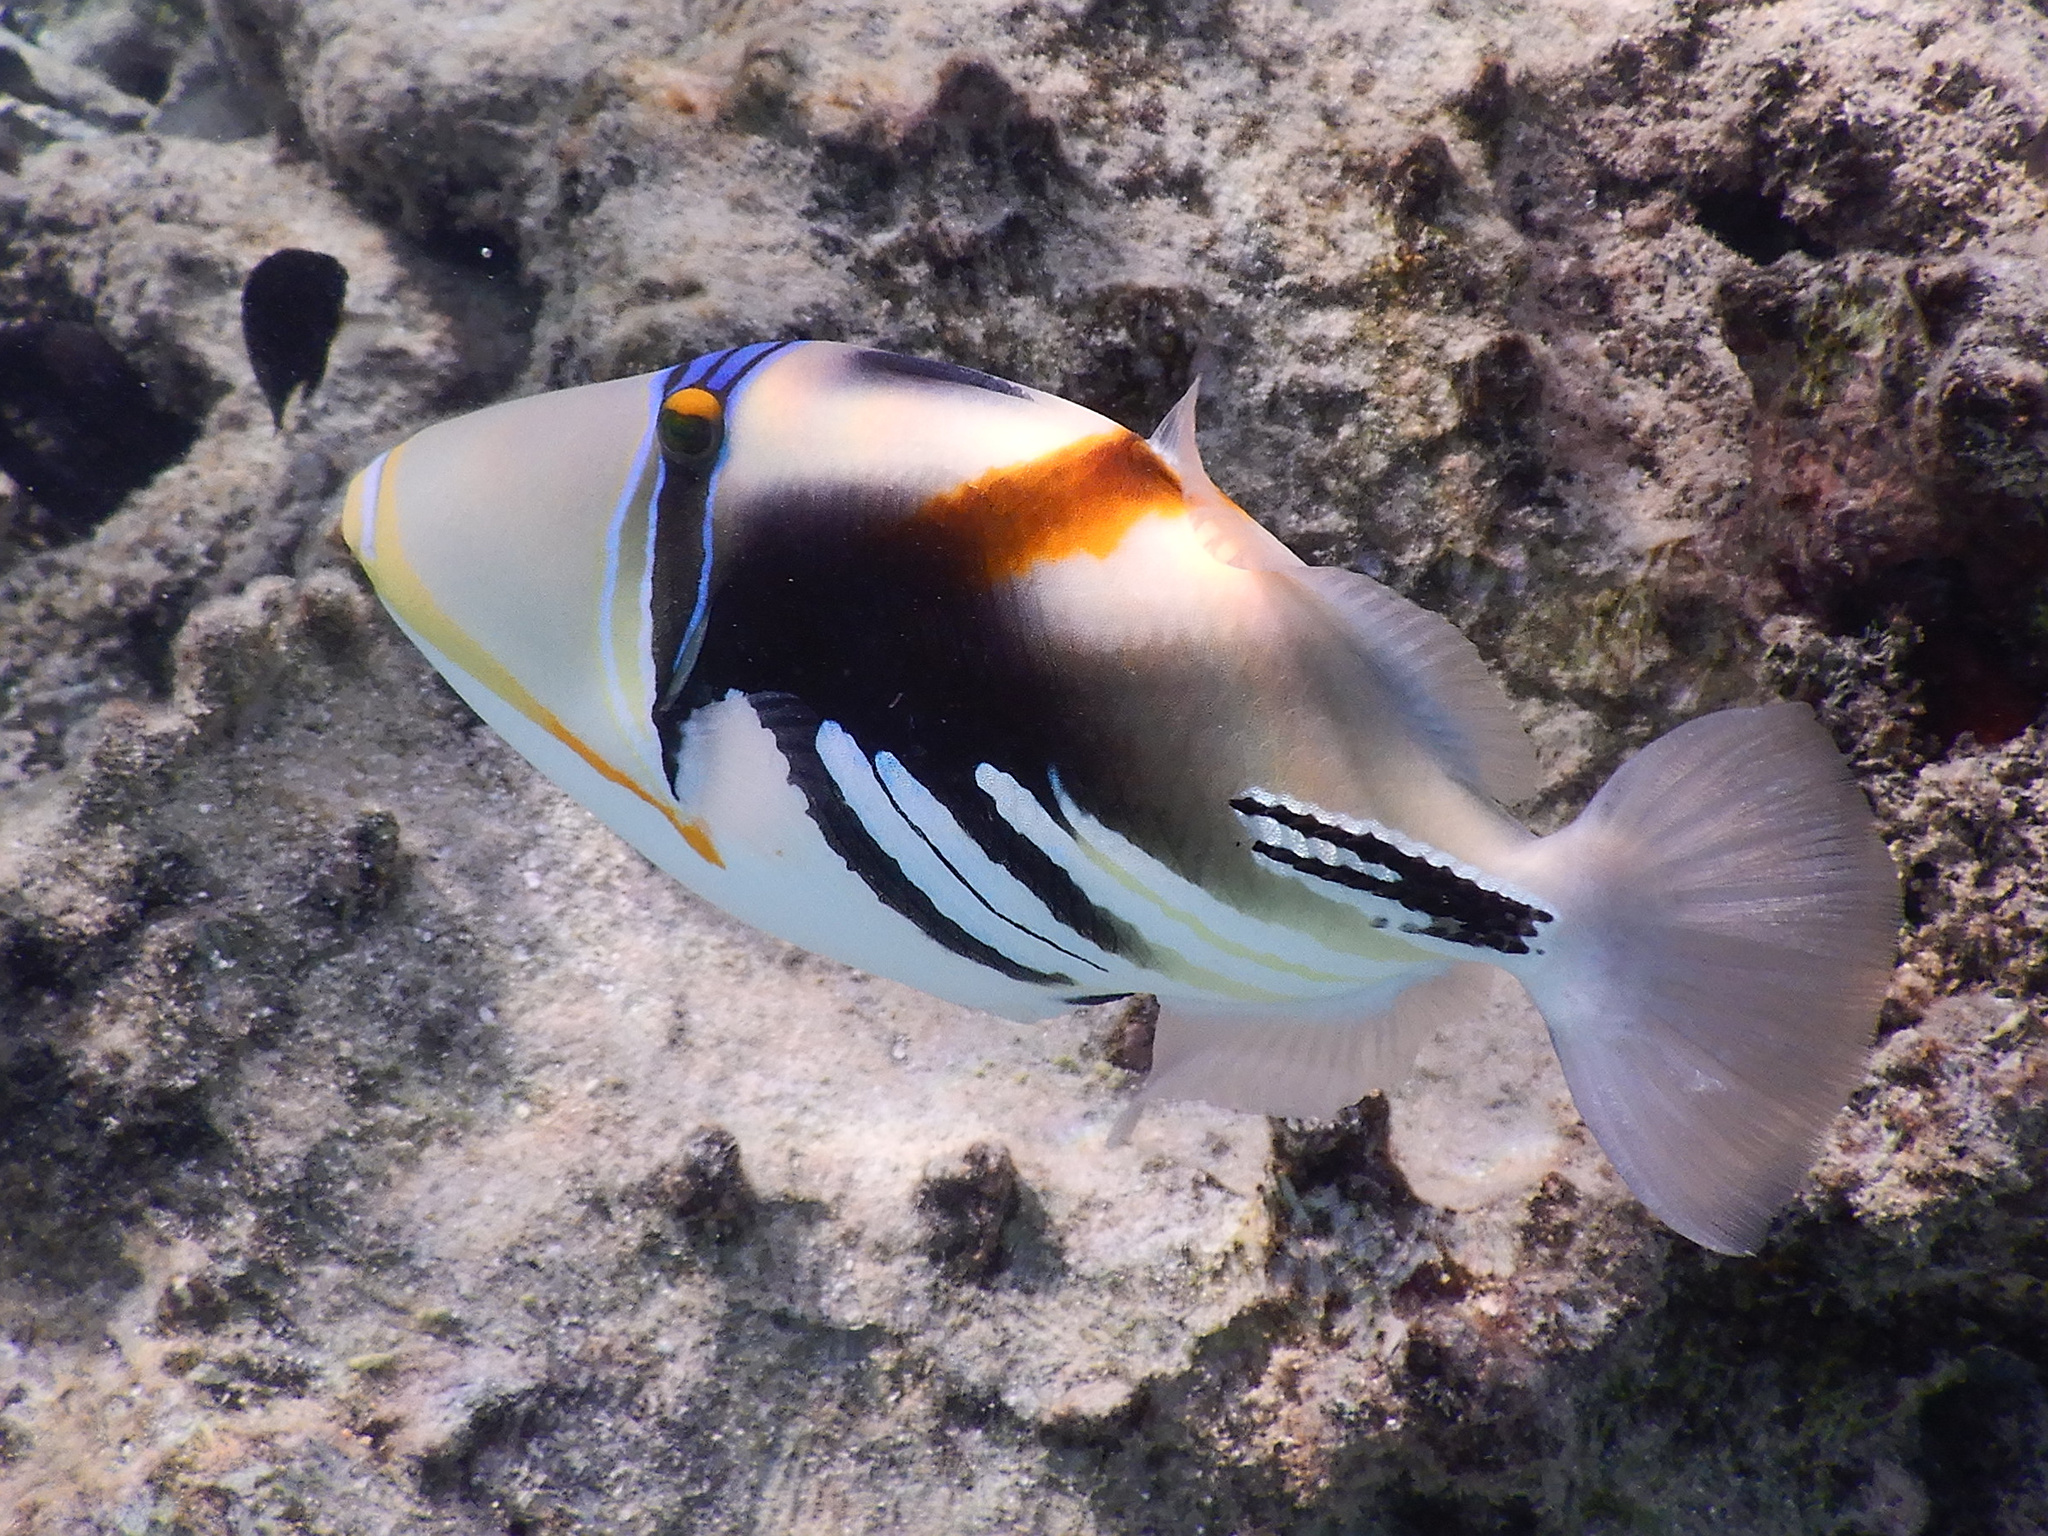
Rhinecanthus aculeatus (Lagoon Triggerfish)